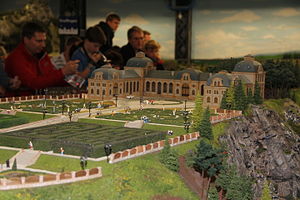
Miniatur Wunderland / Historie / Indvielse og første reaktioner
Slottet Löwenstein i Knuffingen i det første anlægsafsnit.
Miniatur Wunderland er en modeljernbaneudstilling i Speicherstadt i Hamburg, indviet 16. august 2001. Dets 1.499 m² store anlæg er verdens største og med cirka en million besøgende om året en af de populæreste seværdigheder i Hamburg. Anlægget omfatter typiske landskaber og kendte bygninger fra Tyskland, Østrig, Schweiz, Skandinavien og senest Italien. Blandt højdepunkterne kan nævnes kørende biler, en lufthavn med lettende og landende fly og ikke mindst et utal af både realistiske og morsomme detaljer.